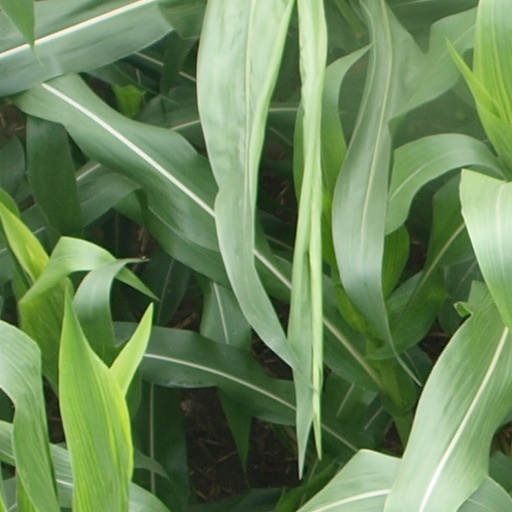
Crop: maize; corn